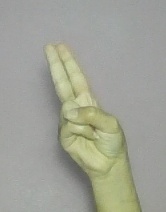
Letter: taa